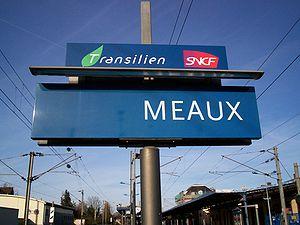
Meaux est une commune française située dans le département de Seine-et-Marne en région Île-de-France.
La gare de Meaux est une gare ferroviaire française de la ligne de Paris-Est à Strasbourg-Ville, située sur le territoire de la commune de Meaux, dans le département de Seine-et-Marne, en région Île-de-France. Elle est proche du centre-ville, entre le canal de l'Ourcq et les berges de la Marne.